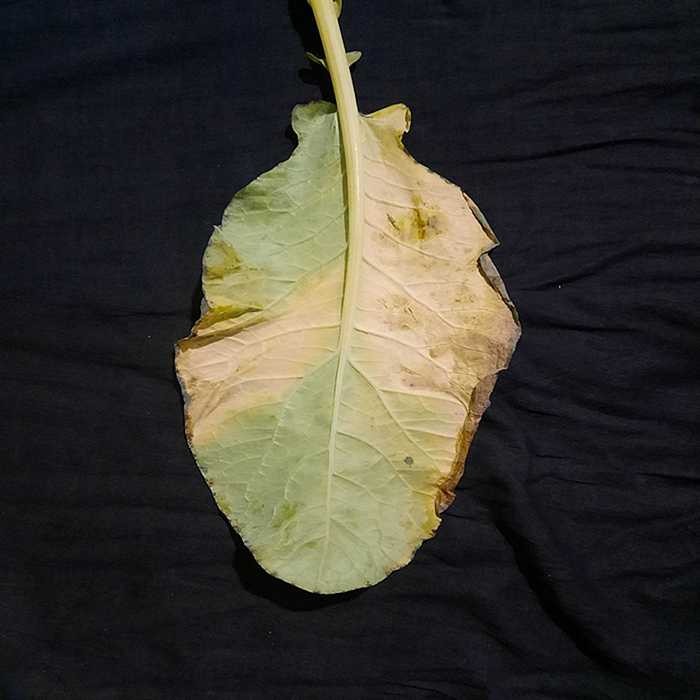
Plant: Cauliflower
Label: Black Rot